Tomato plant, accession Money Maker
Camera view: bottom (45 deg); turntable rotation: 240 degrees
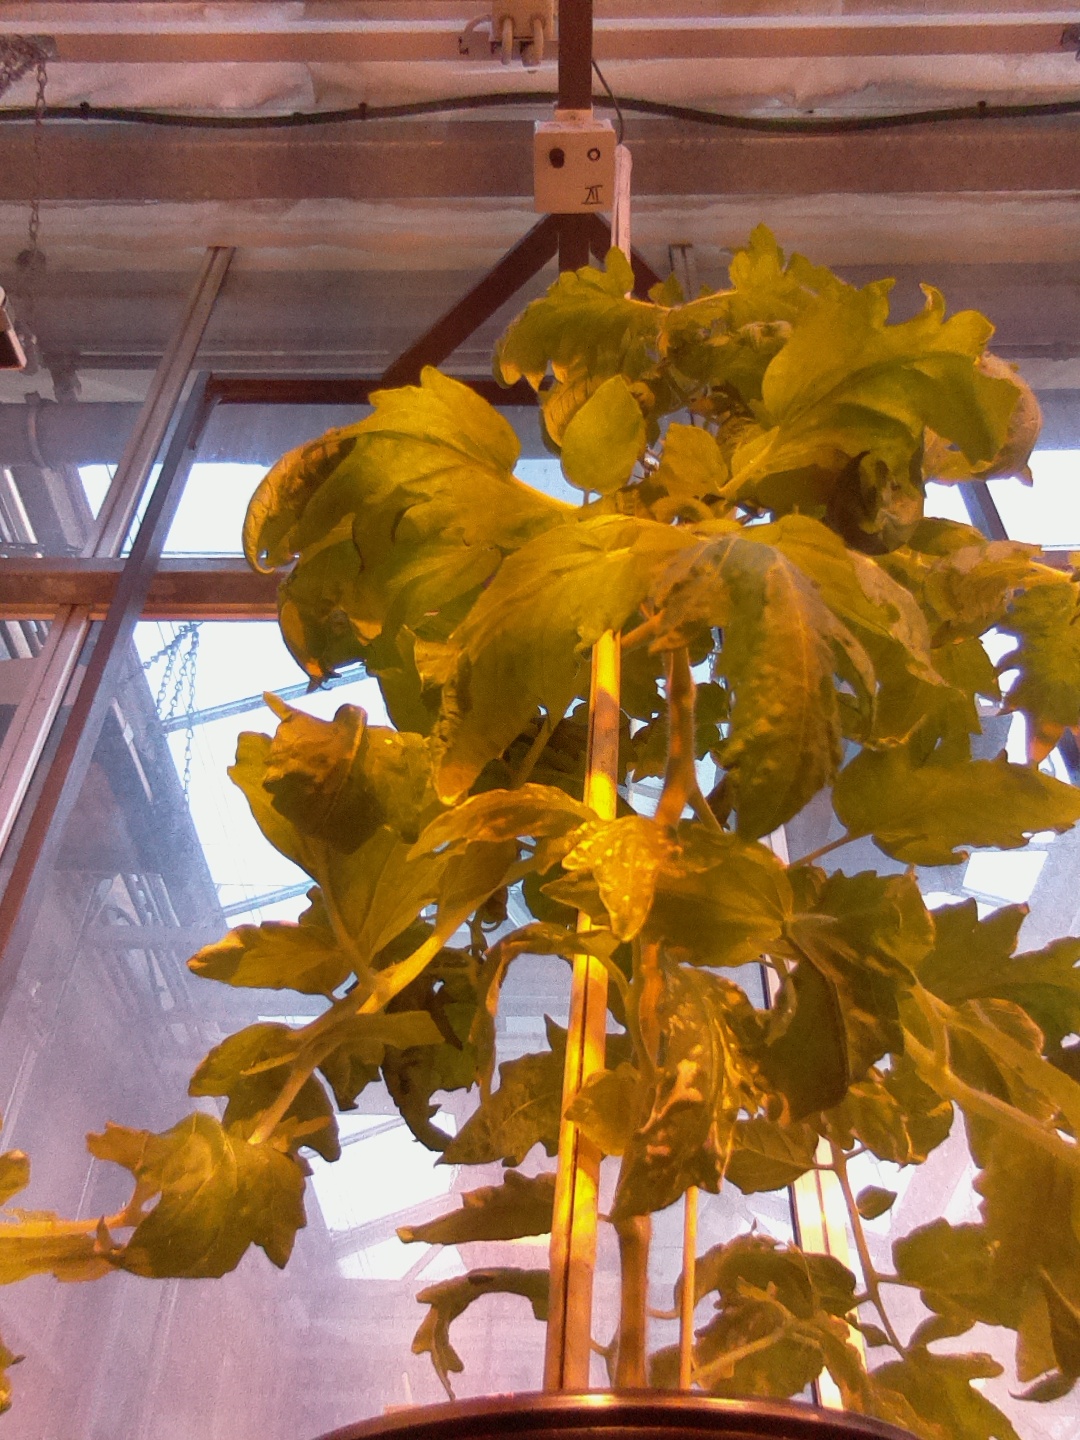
BBCH growth stage 60: First flowers open